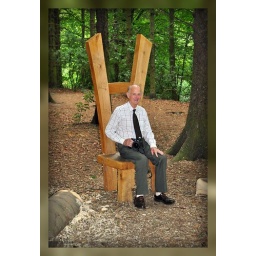
My Grandson Michael took this one of me sitting on the newly finished seat in the park